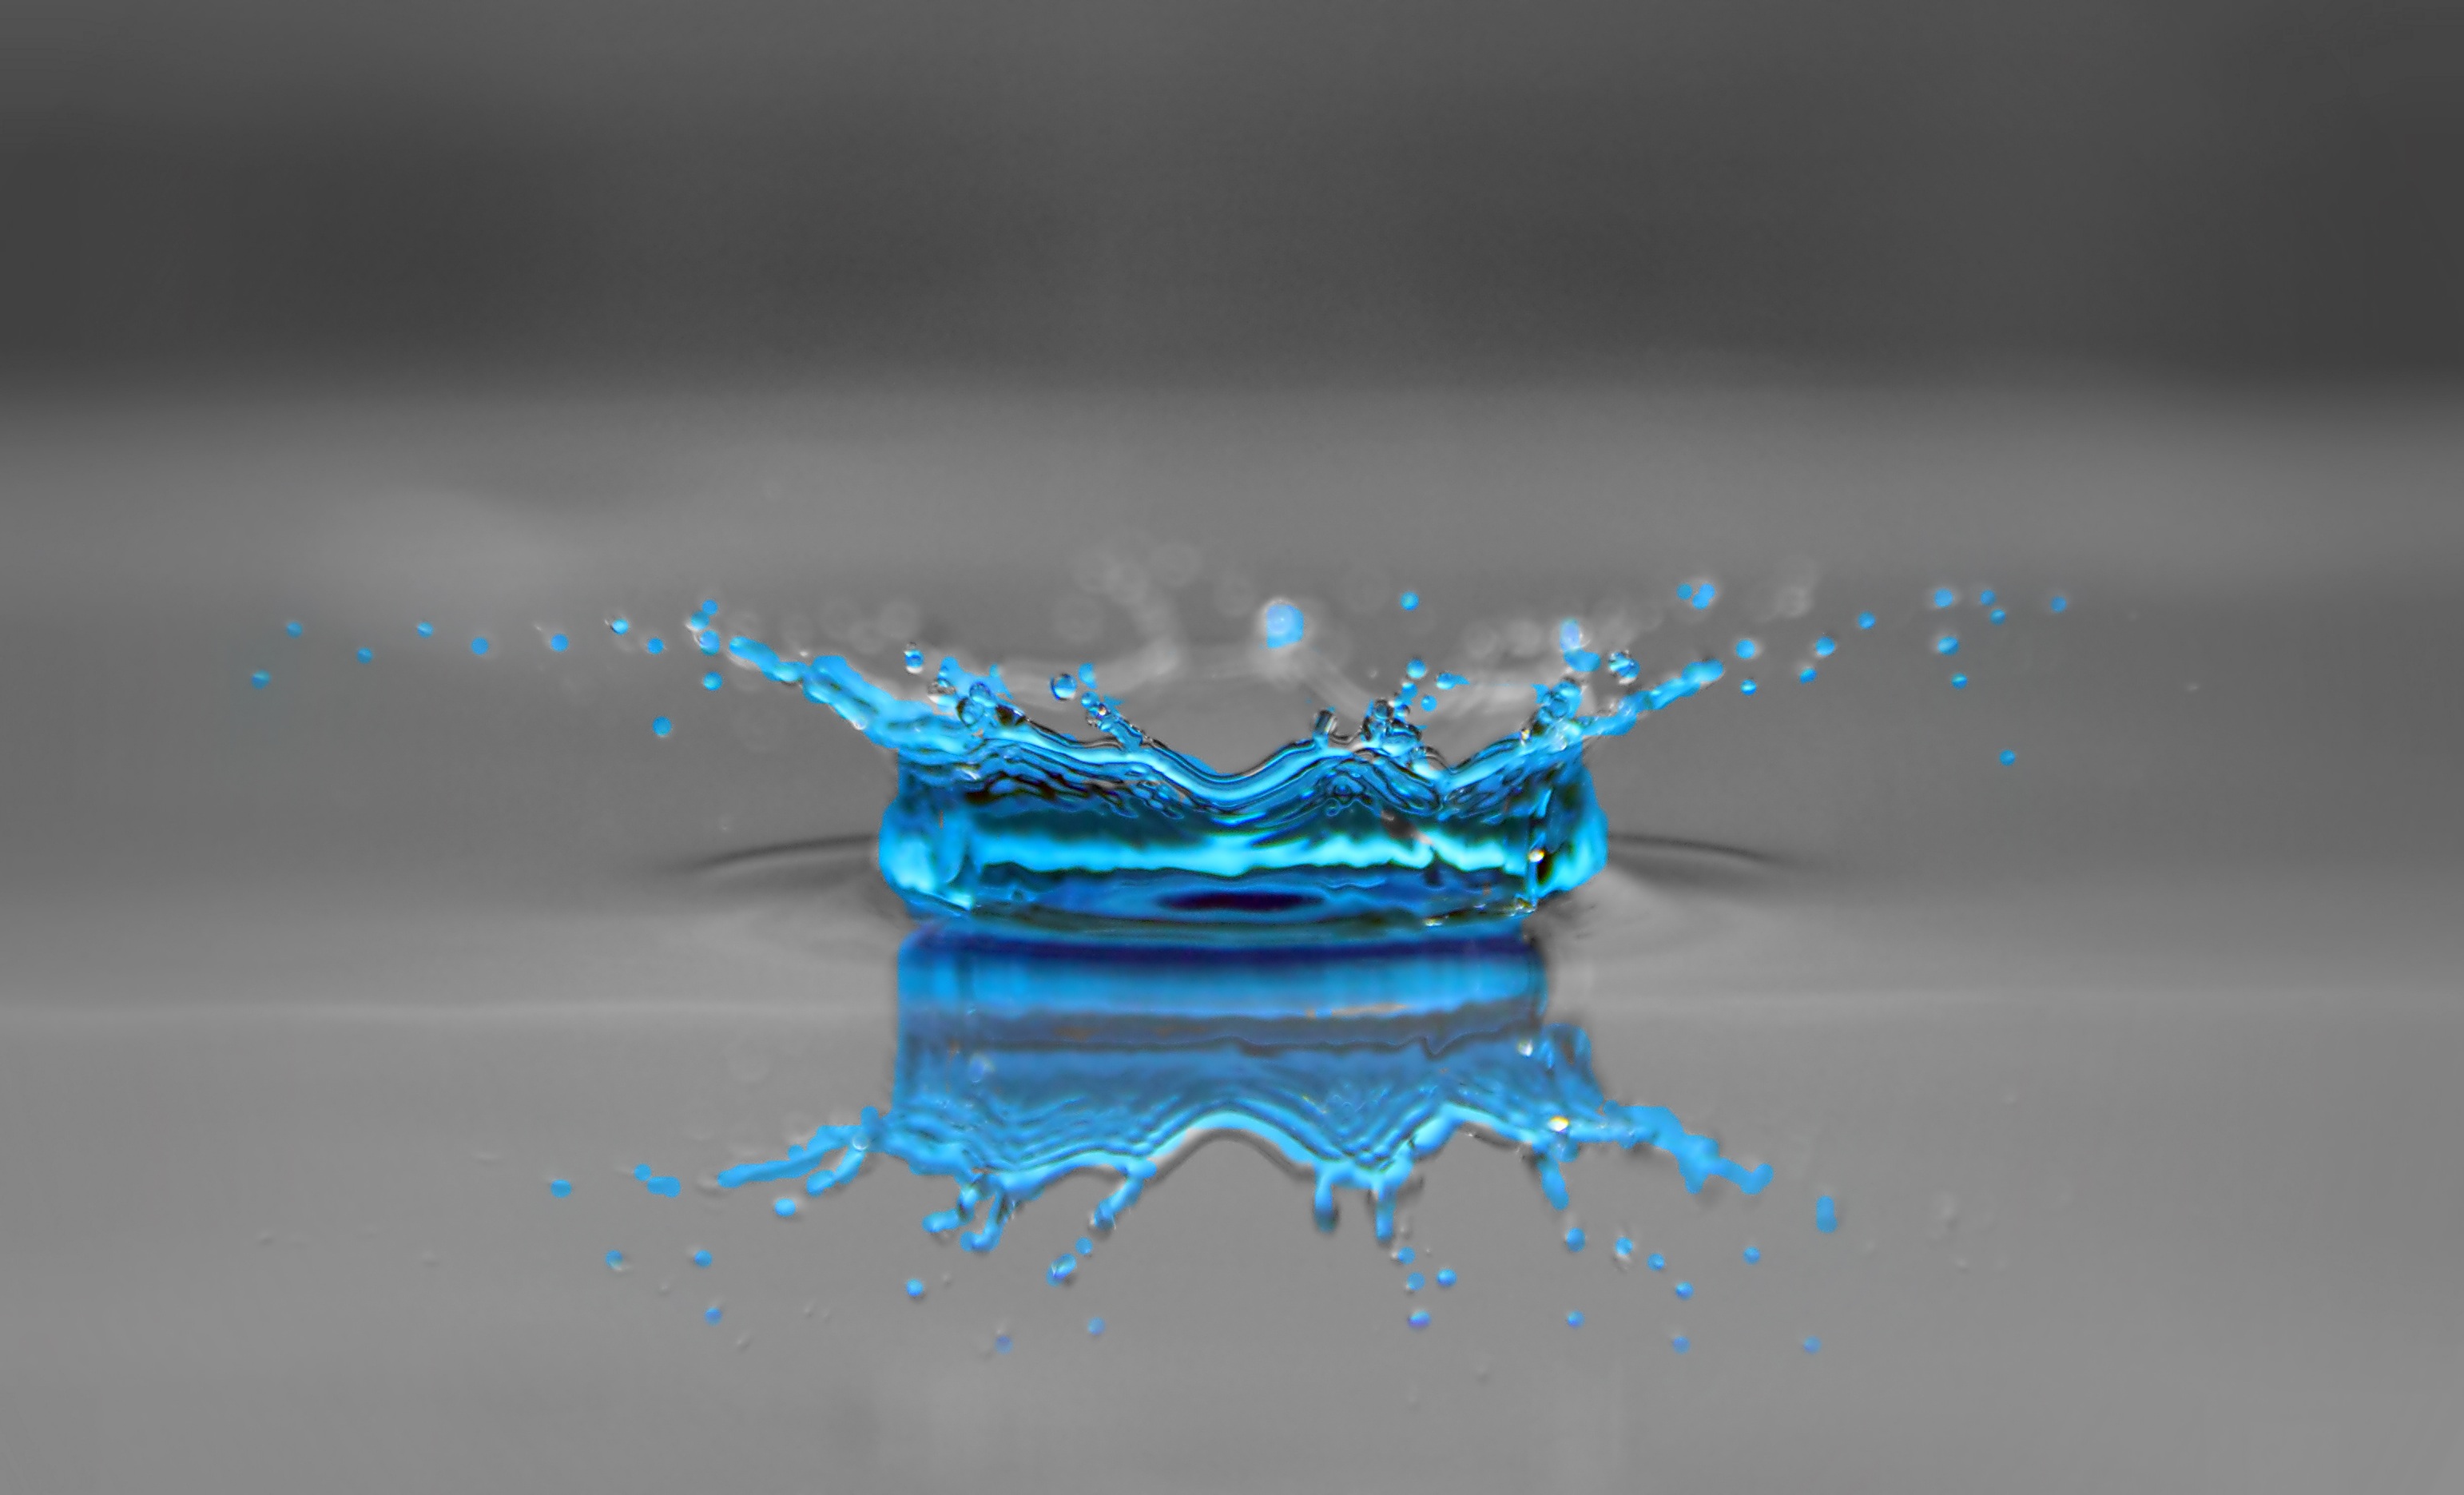
liquid, structure, raindrop, wet, reflection, color, macro, blue, close, drip, sparkle, transparent, jewellery, turquoise, illustration, logo, refreshment, organ, drop of water, mirroring, beaded, water splashes, computer wallpaper, water crown